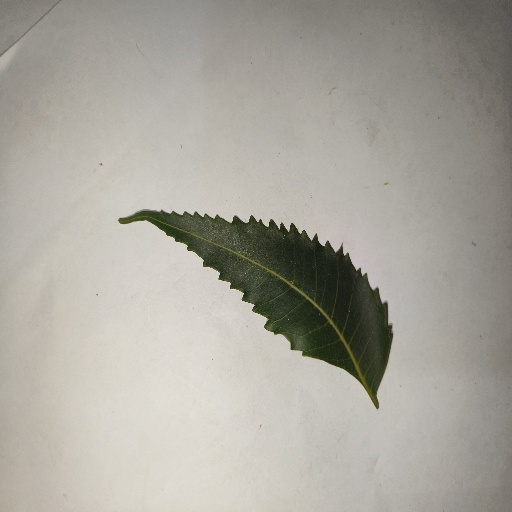
Species: Neem
Leaf condition: Healthy Leaf